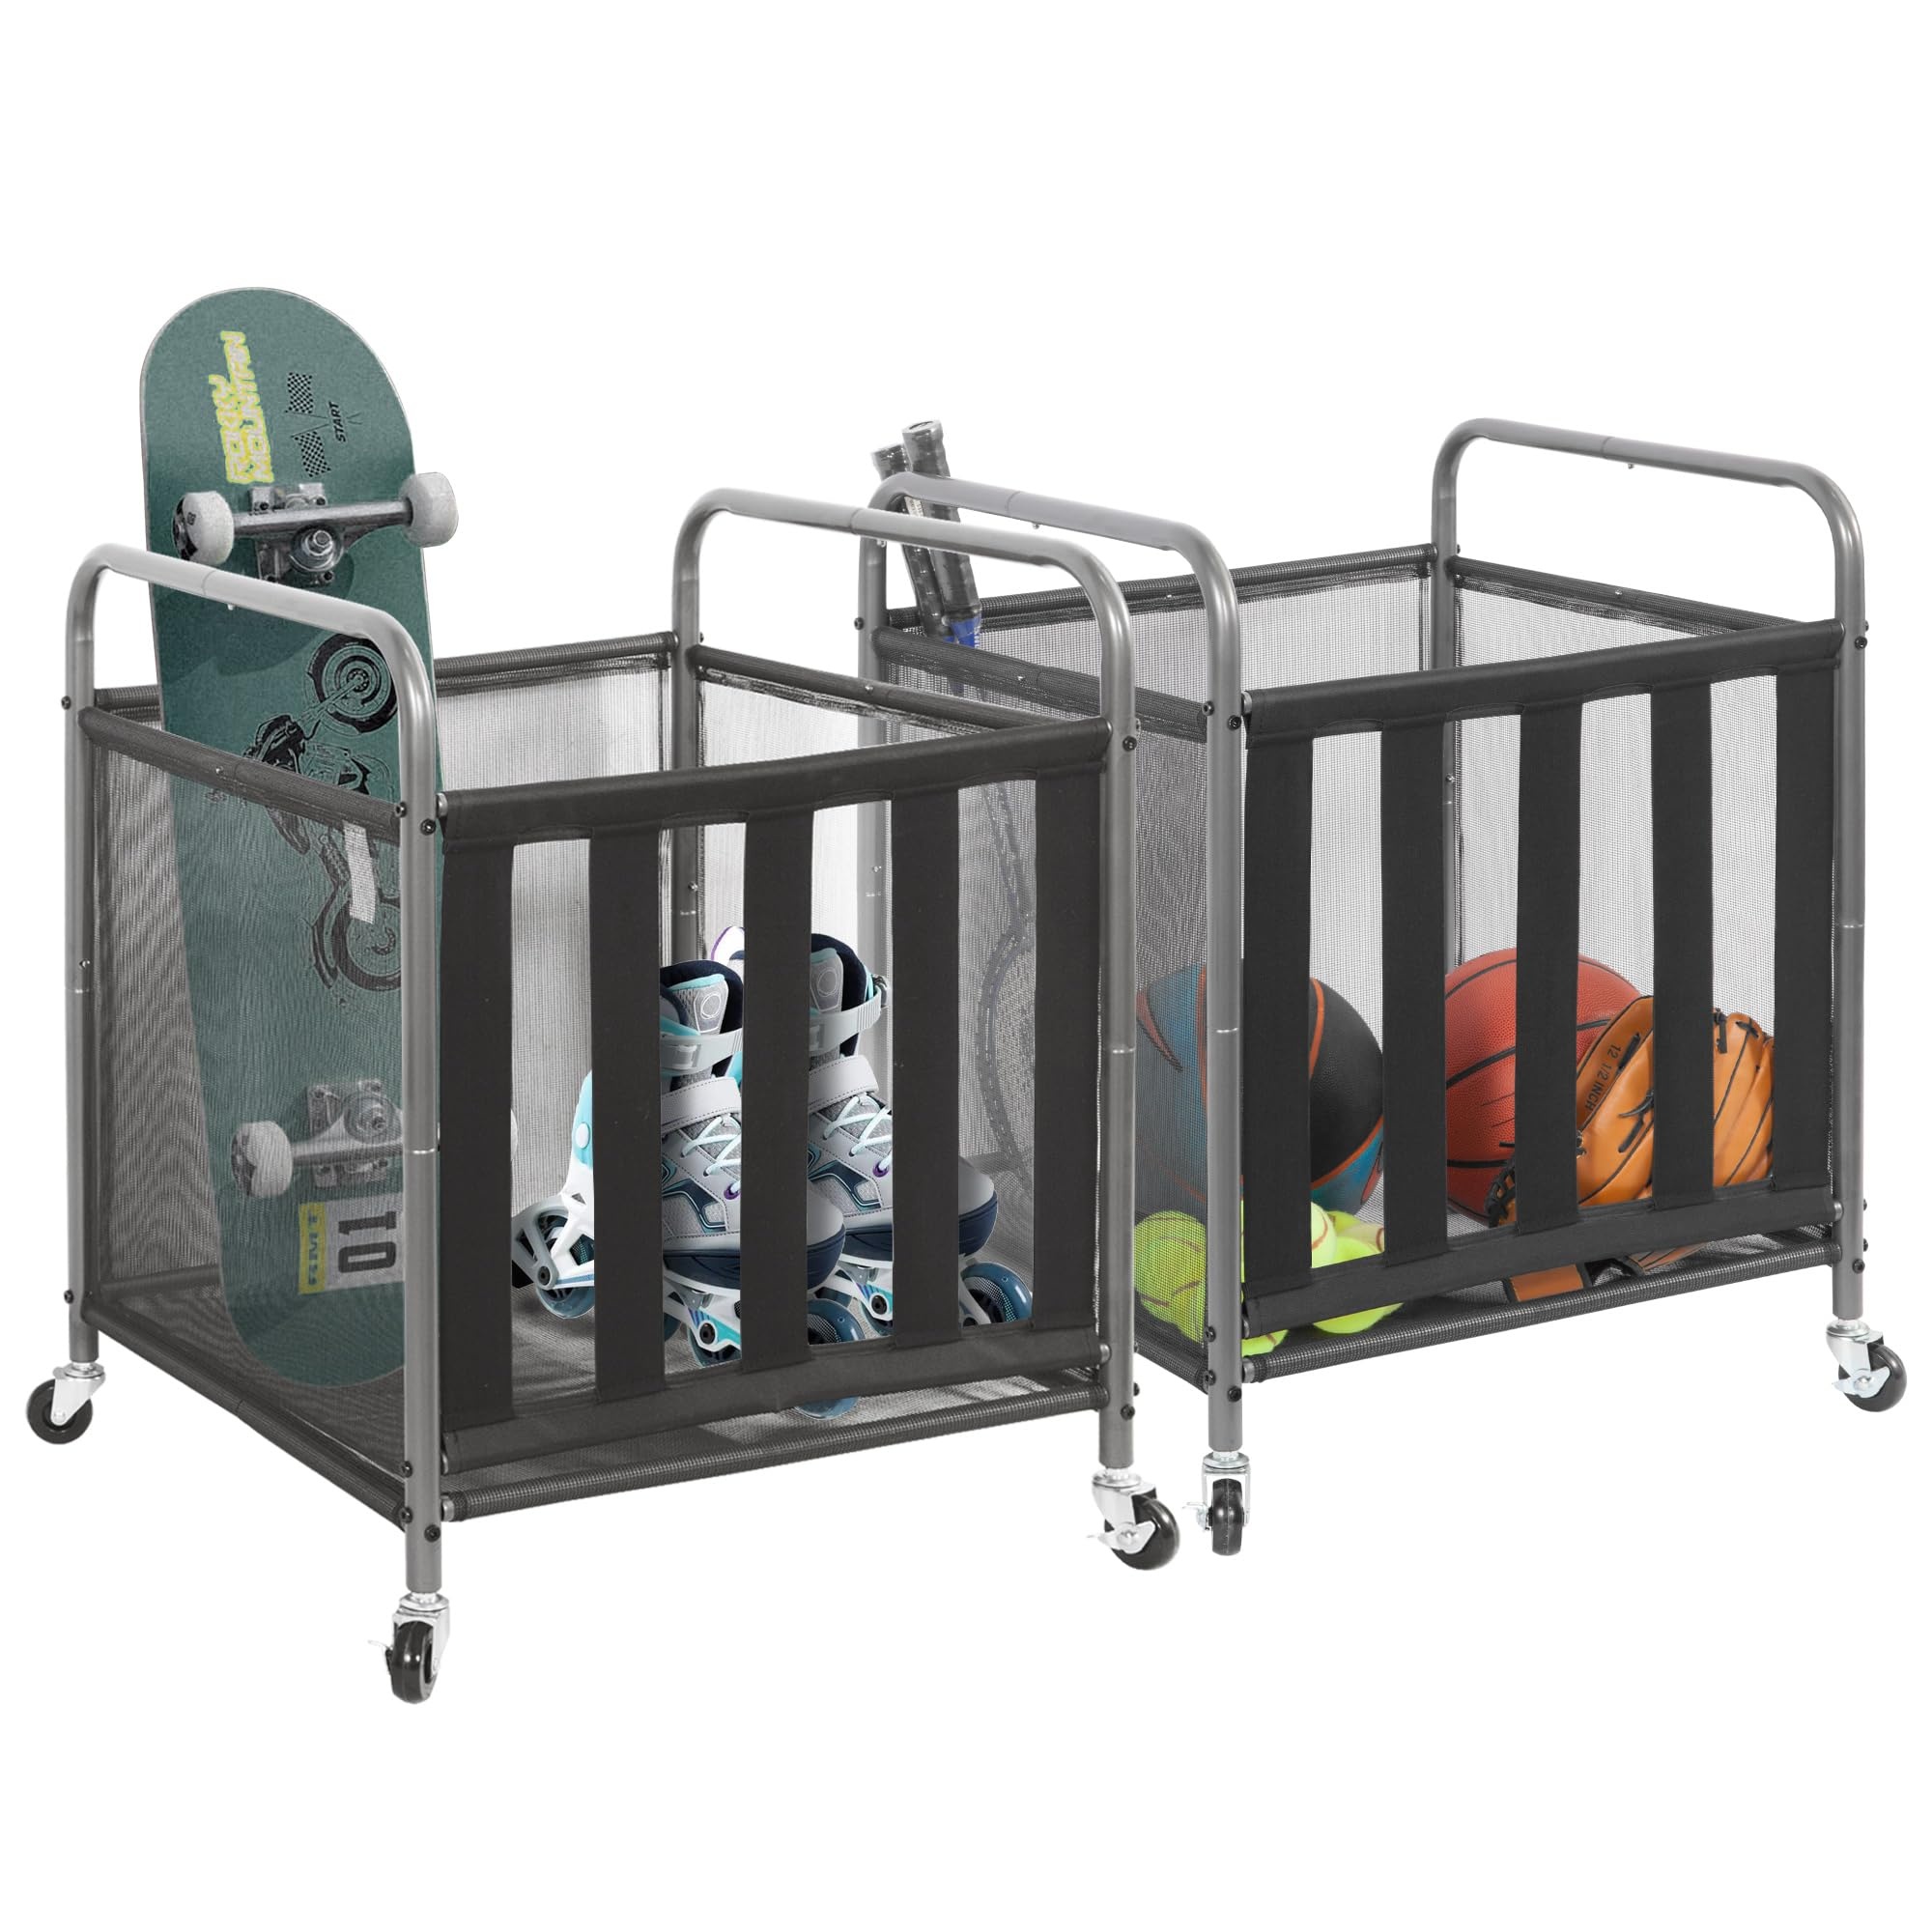
STORAGE MANIAC Ball Storage Bin Rolling Sports Ball Cart, Metal Garage Organizer Sport Rack, Ball Basket Storage, Ball Cage for Garage or Gym, Indoor & Outdoor Sports Equipment Organizer 2 Pack
Brand: STORAGE MANIAC Color: Black Features: 【DURABLE CONSTRUCTION】: The sports rack organizer is made of high quality black powder coating steel,rust resistant and durable. Perfect for saving space, can make your house neat and tidy. This sports rack will be a life-long use, as an indispensable role for garage ball organizer 【SMOOTH ROLLING WHEELS】: The rolling sports ball storage features in 4 heavy-duty wheels, it is why the rolling ball cart can be easy to move the sports bins to indoors or outdoors. This storage for sports equipment is really convenient for storing basketballs, volleyballs, footballs, soccer balls, kids toys and so on 【ELASTIC STRAPS】: This rolling ball rack is equipped with 4 elastic straps, this unique design of rolling sports ball storage maximizes storage space and allows easier access to the items at the bottom 【EASY INSTALLATION】: This ball holder organization comes with pre-drilled holes and screws to make installation a snap. With the help of instruction manual of the sport basket, you will enjoy installing the whole sport garage storage rack and you’ll instantly have a fashionable, functional way to organize and display your sports balls 【MULTI-SCENE USE】: This sport equipment holder is great for garages, basement, gym, school, preschool and so on. It is a great organizer and storage tool for sports ball organizer and great value for saving your space and making activity venue tidy and orderly Details: Storage Maniac sports rack organizer is made of high quality black powder coating steel,rust resistant and durable. Perfect for saving space, can make your house neat and tidy. This sports rack will be a life-long use, as an indispensable role for garage ball organizer Package Dimensions: 16.5 x 11.9 x 4.7 inches Binding: Sports
Brand: STORAGE MANIAC
Category: Sporting Goods > Athletics > General Purpose Athletic Equipment > Ball Carrying Bags & Carts > Ball Carrying Carts